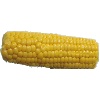
Label: Corn 1